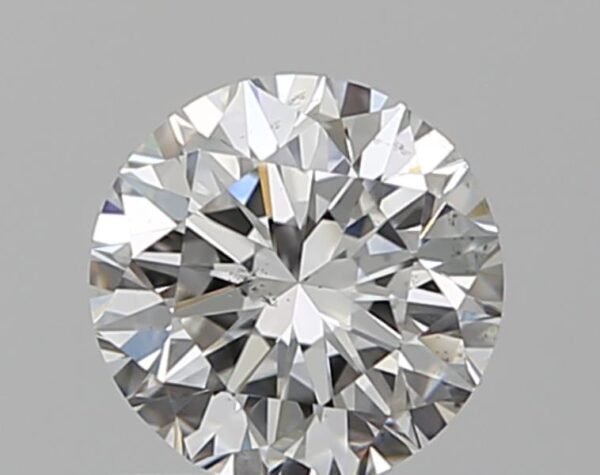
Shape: round
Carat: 0.7
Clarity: VS2
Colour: F
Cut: VG
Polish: EX
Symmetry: VG
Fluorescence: N
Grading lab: GIA
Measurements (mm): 5.51 x 5.56 x 3.57